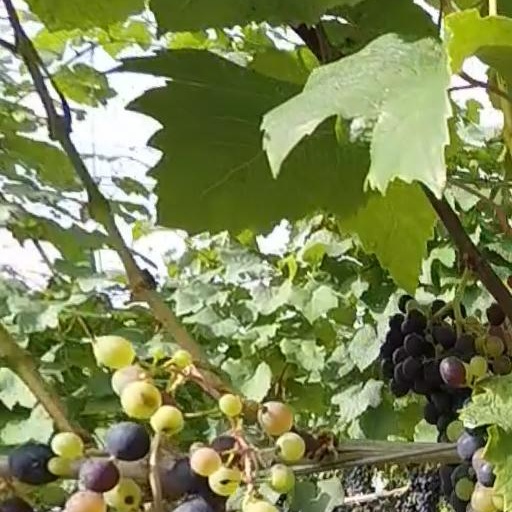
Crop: grape